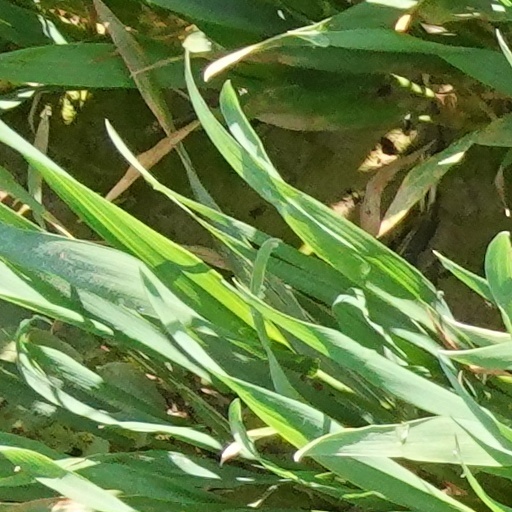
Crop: wheat